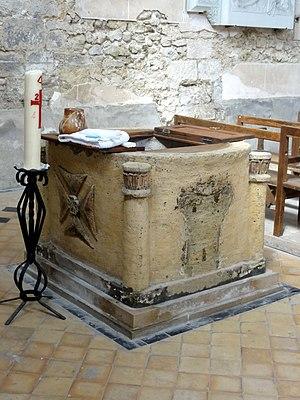
Mobilier de l'église - voir titre.
L'église Saint-Martin est une église catholique paroissiale située à Breuil-le-Vert, dans le département de l'Oise, en France. C'est une église atypique composée d'une large nef unique ouvrant à l'est sur les deux vaisseaux d'un grand chœur au chevet plat, et d'une chapelle avec abside à pans coupés au sud des deux premières travées du chœur. De l'église primitive de la fin du XIᵉ siècle, subsistent encore les grandes arcades bouchées au sud de la nef, également visibles depuis l'extérieur en raison de la démolition du bas-côté sud au début du XIXᵉ siècle, où à une époque antérieure. Pour le reste, la nef date du début du XVIᵉ siècle, mais n'a reçu sa configuration actuelle, avec des voûtes d'ogives en briques et plâtre, qu'en 1870 / 1872. Le chœur est en revanche un complexe assez homogène de la première moitié du XIIIᵉ siècle, qui ne compte qu'un unique niveau d'élévation, mais se prévaut d'une architecture gothique de bon niveau. La deuxième travée du sud sert de base au clocher en bâtière, qui représente l'élément le plus intéressant à l'extérieur. Les deux dernières travées des deux vaisseaux présentent des supports amincis, et forment un chœur-halle carré.